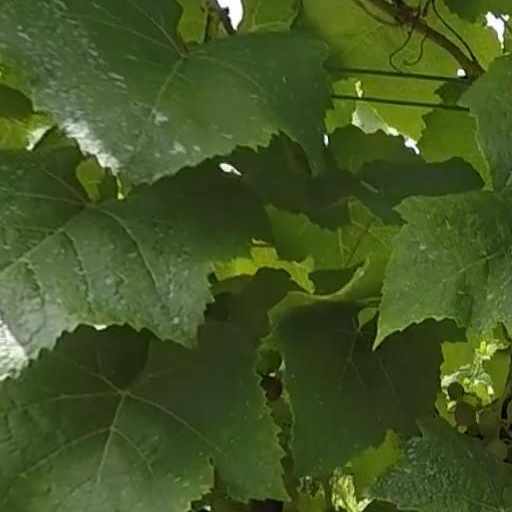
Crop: grape